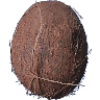
Label: cocos